Piotrków Trybunalski

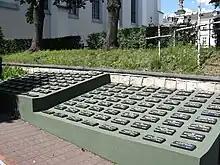
Memorial to the victims of the Katyń massacre

As early as October 1939 Piotrków became the site of the first Jewish ghetto of World War II set up in occupied Poland. Approximately 25,000 people from Piotrków and the nearby towns and villages were imprisoned there. During the Holocaust 22,000 were sent to the Treblinka extermination camp, while 3,000 were imprisoned in other Nazi concentration camps. A personal account of the Holocaust, "In the Mouth of the Wolf" details the escape of the author Rose Zar (née Rose Guterman) from the Piotrków Ghetto and hiding in plain sight, by working for the Wehrmacht and the SS. The secret Polish Council to Aid Jews "Żegota", established by the Polish resistance movement, operated in the city.